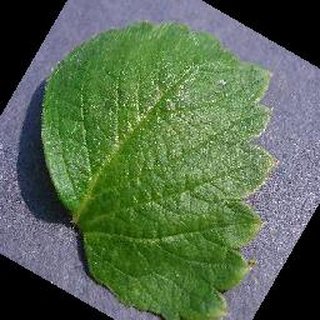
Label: healthy_strawberry